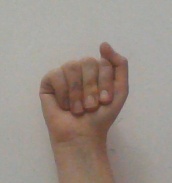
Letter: saad